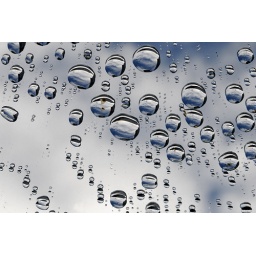
The result of leaving an old bathroom cabinet outside in the rain.